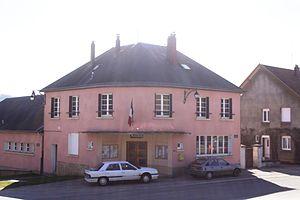
Village Ardennais
Moiry est une commune française, située dans le département des Ardennes en région Grand Est.